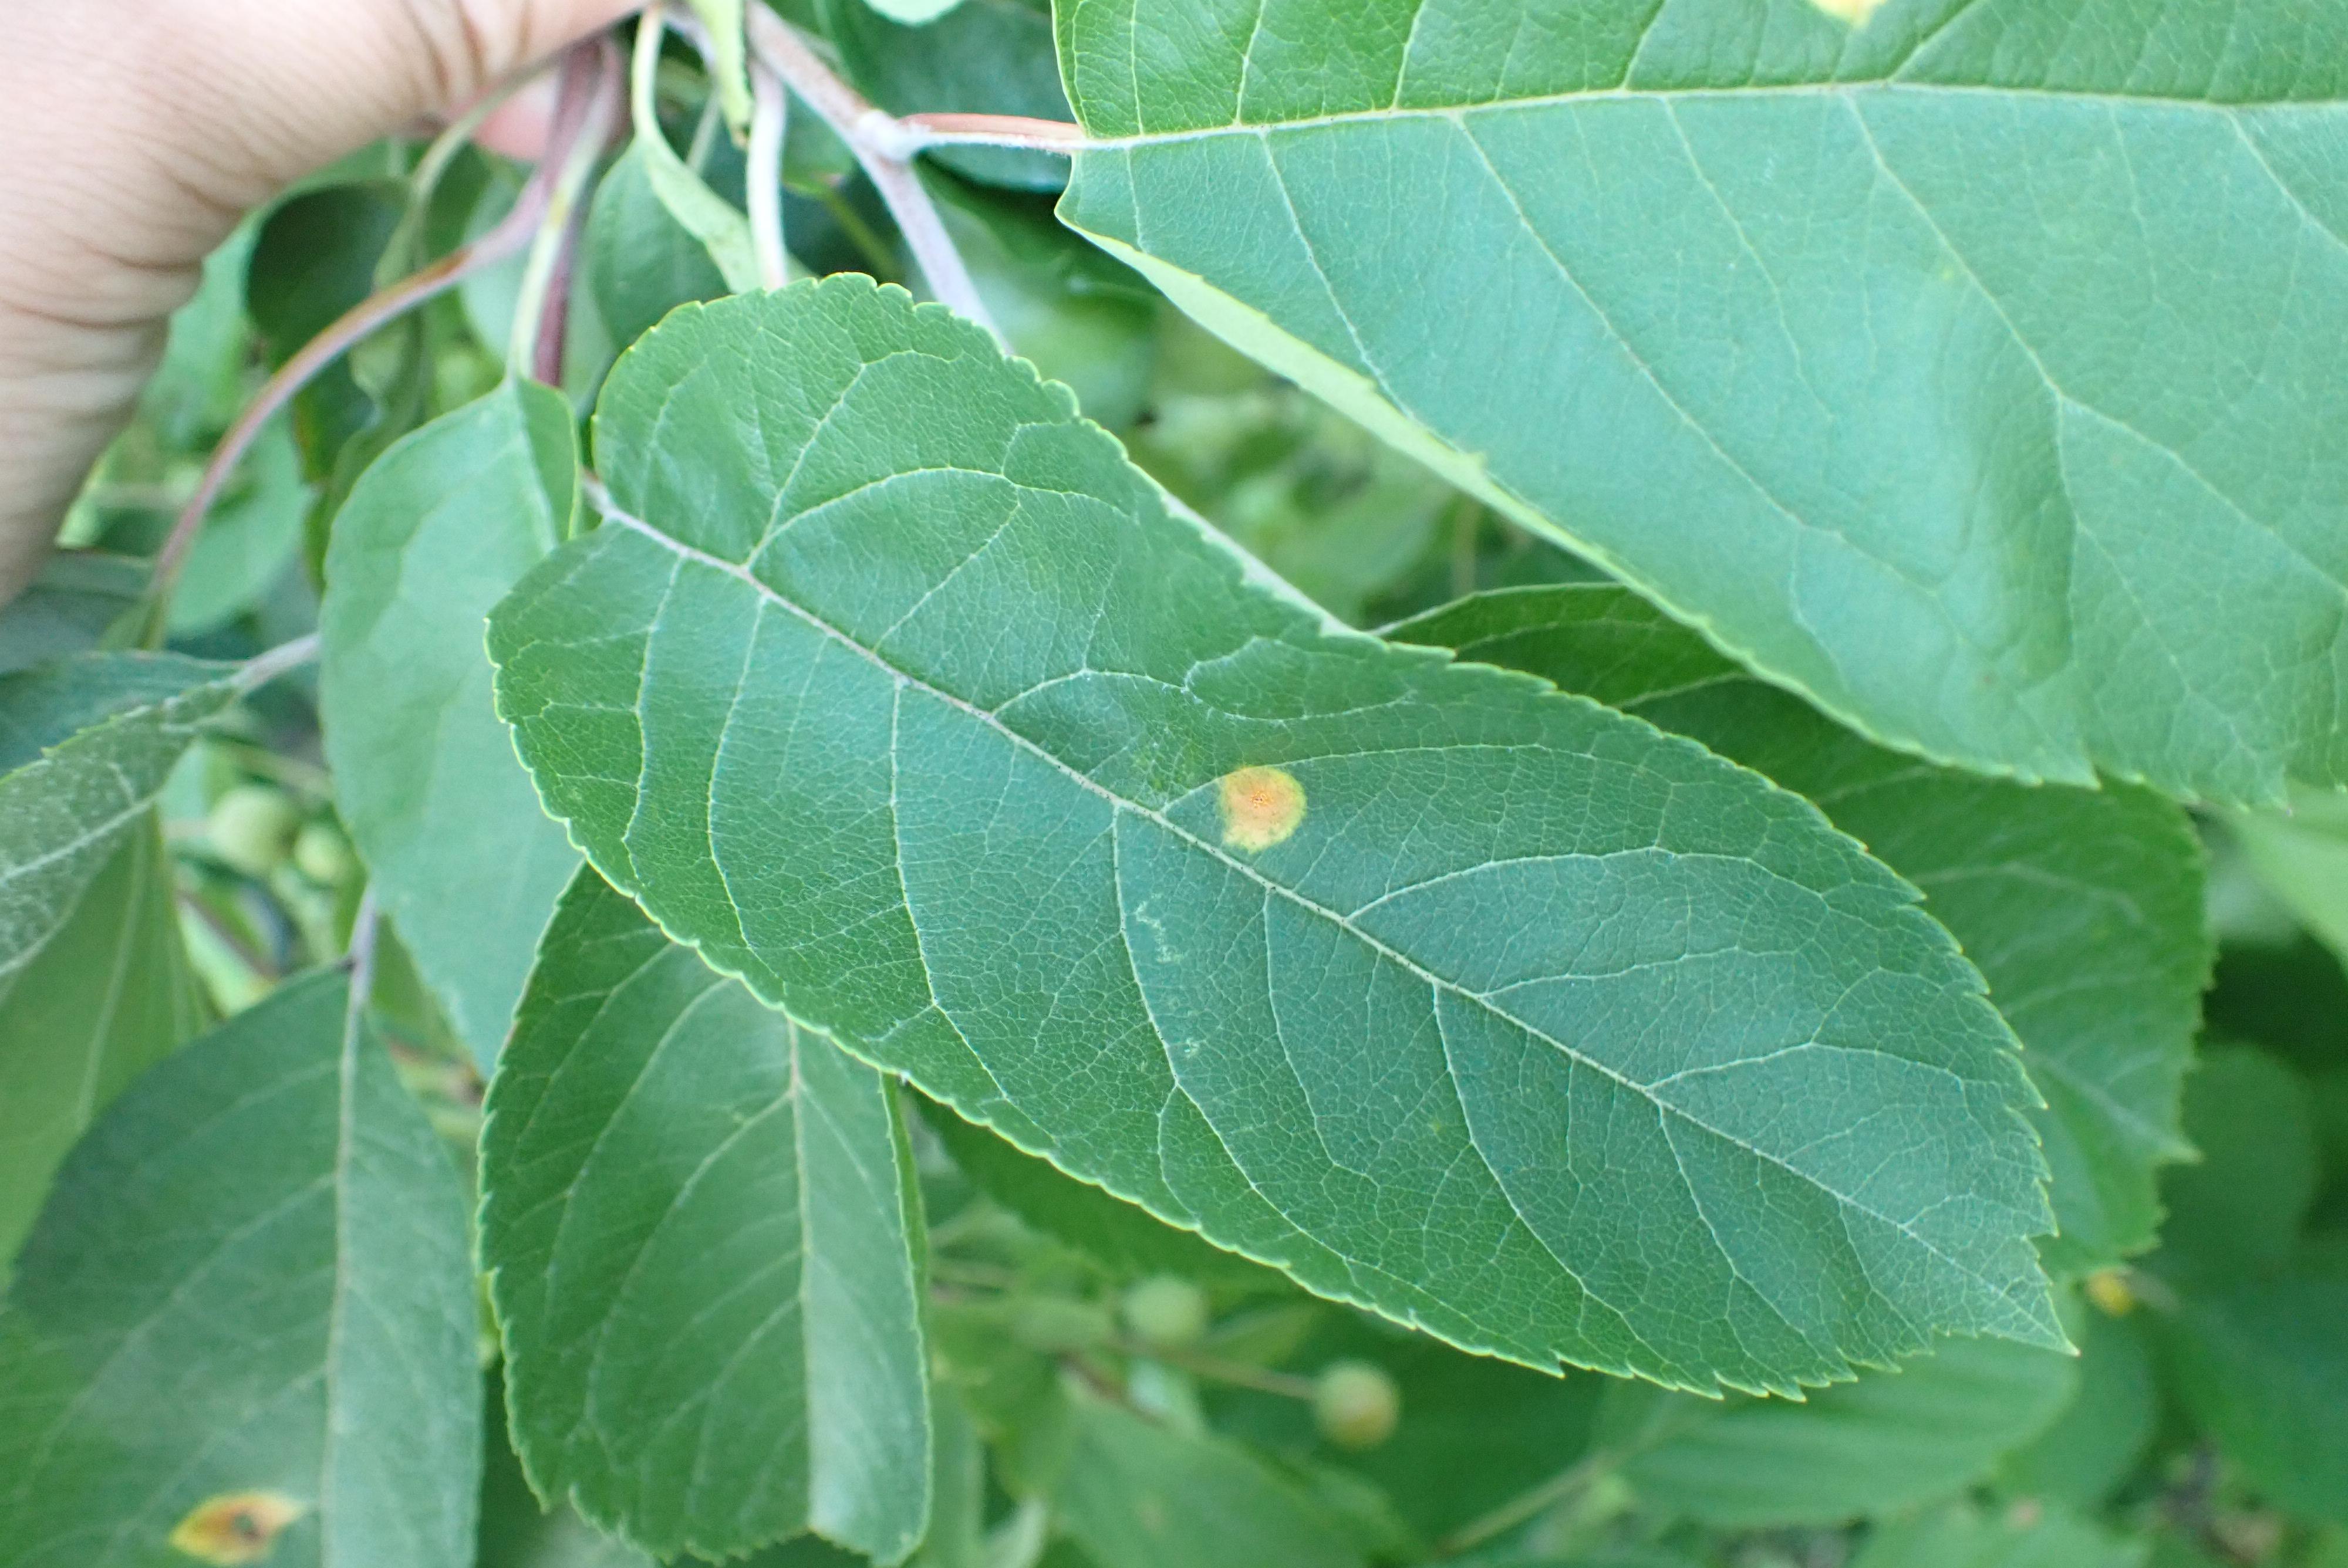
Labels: rust